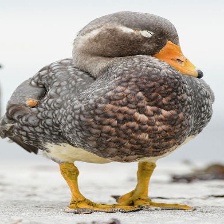
Species: STEAMER DUCK
Scientific name: TACHYERES
ImageNet parent category: drake